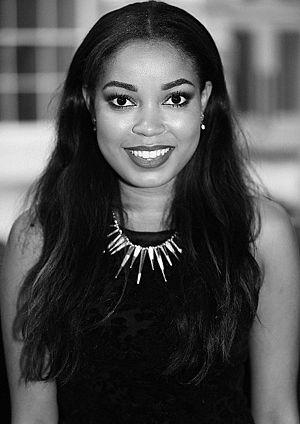
Dionne Julia Bromfield, née le 1ᵉʳ février 1996 à Londres, est une chanteuse britannique de musique soul.